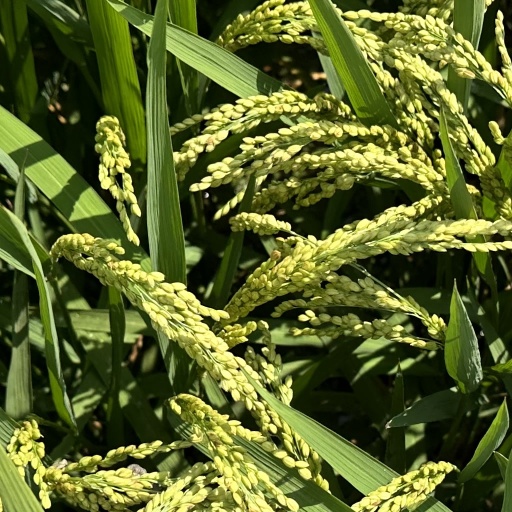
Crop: rice